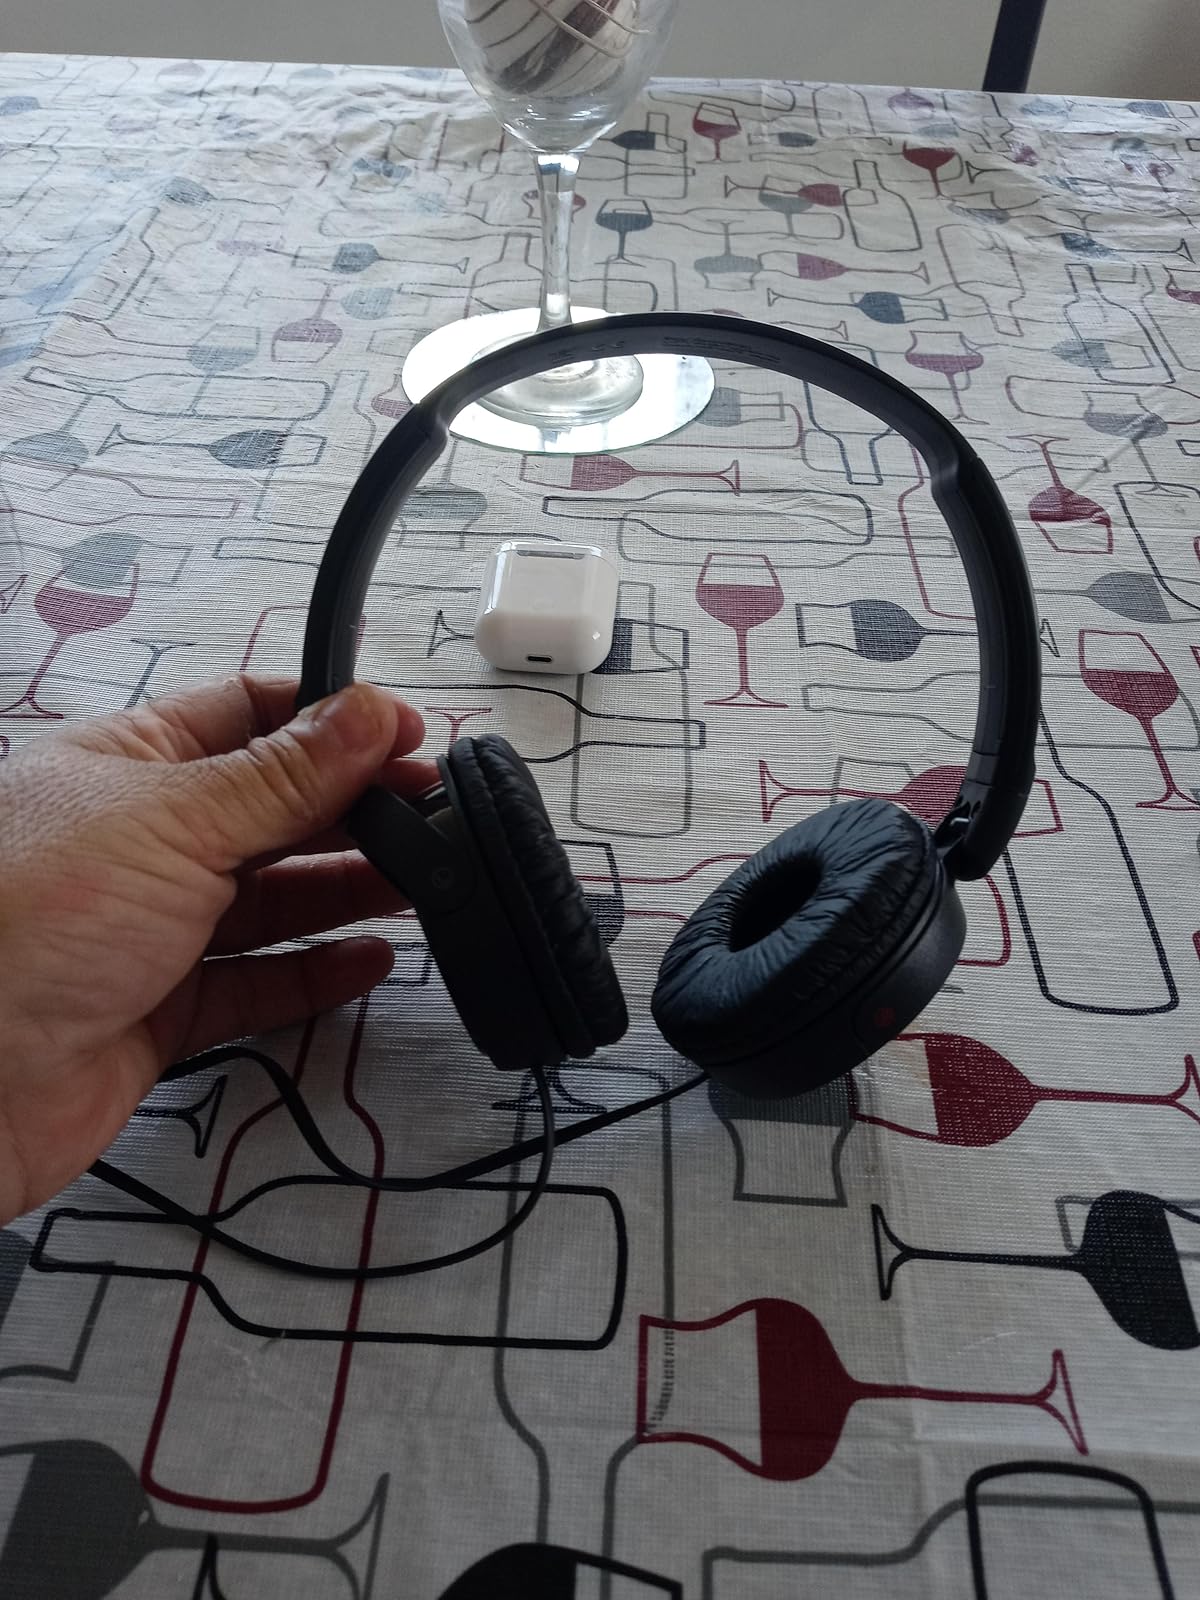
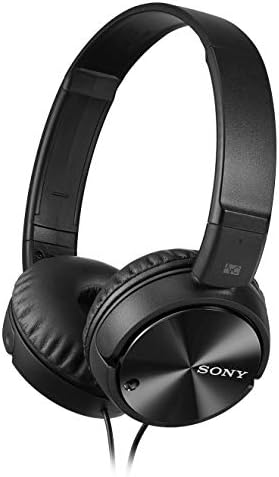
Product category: headphones
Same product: yes